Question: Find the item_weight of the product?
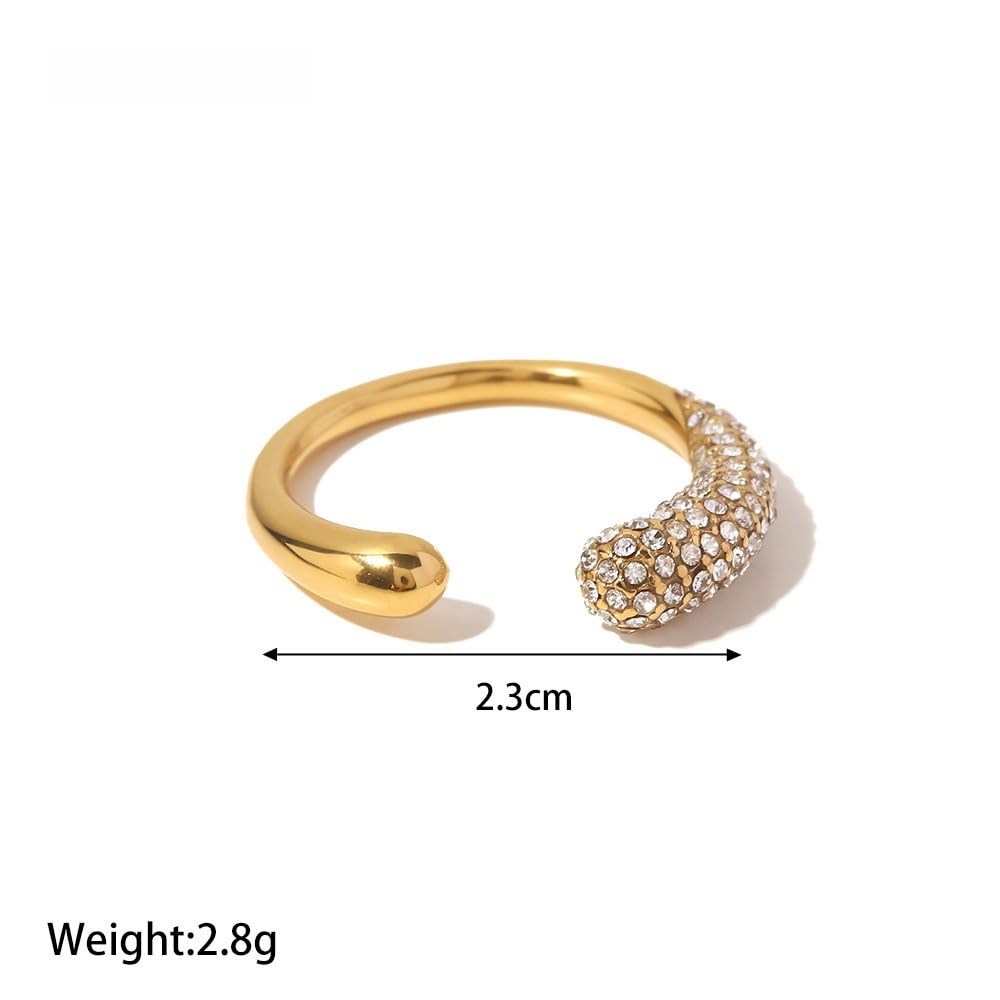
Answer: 2.8 gram